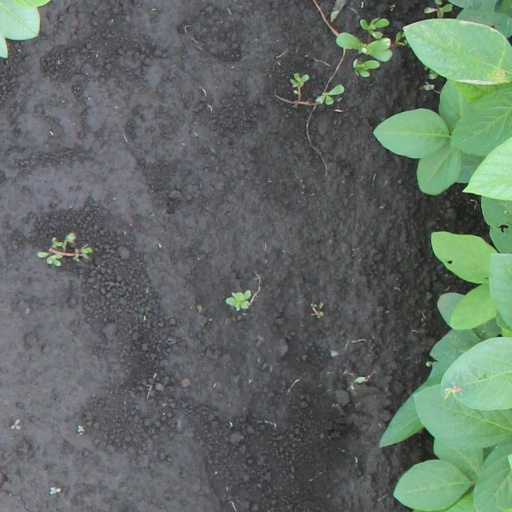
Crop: soybean